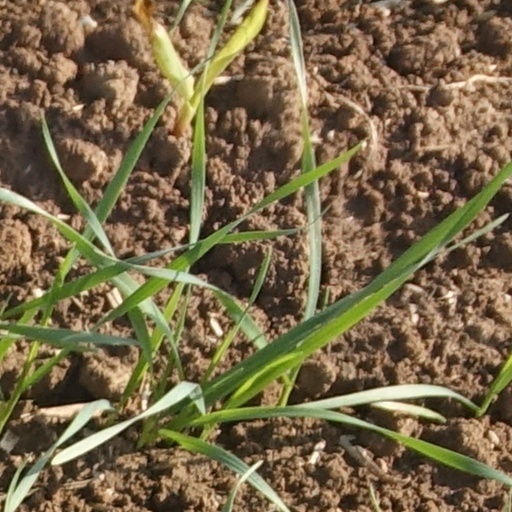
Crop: wheat